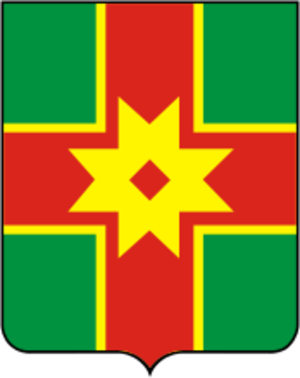
Likhoslavl est une ville de l'oblast de Tver, en Russie, et le centre administratif du raïon de Likhoslav. Sa population s'élevait à 12 078 habitants en 2014.